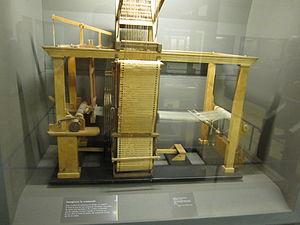
Basile Bouchon est l'inventeur du métier à tisser semi-automatique.